Answer in natural language. Considering the relative positions, where is Window with respect to dark brown dresser? Choose between the following options: right or left
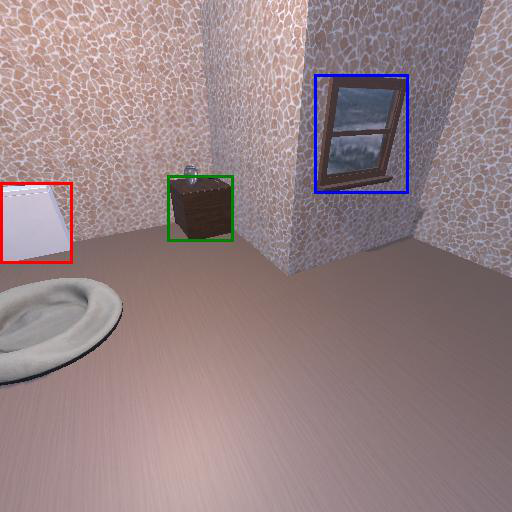
<answer>right</answer>